Jimbo and the Jet-Set

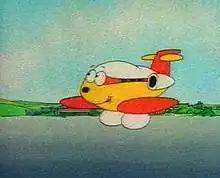
Jimbo

Jimbo and the Jet-Set is a British animated cartoon series centered on the eponymous Jimbo, an anthropomorphic aeroplane. The series, created by Peter Maddocks and produced by Maddocks Cartoon Productions, aired for 25 episodes from 6 January 1986 until 6 February 1987, and succeeded his prior creation "The Family-Ness".